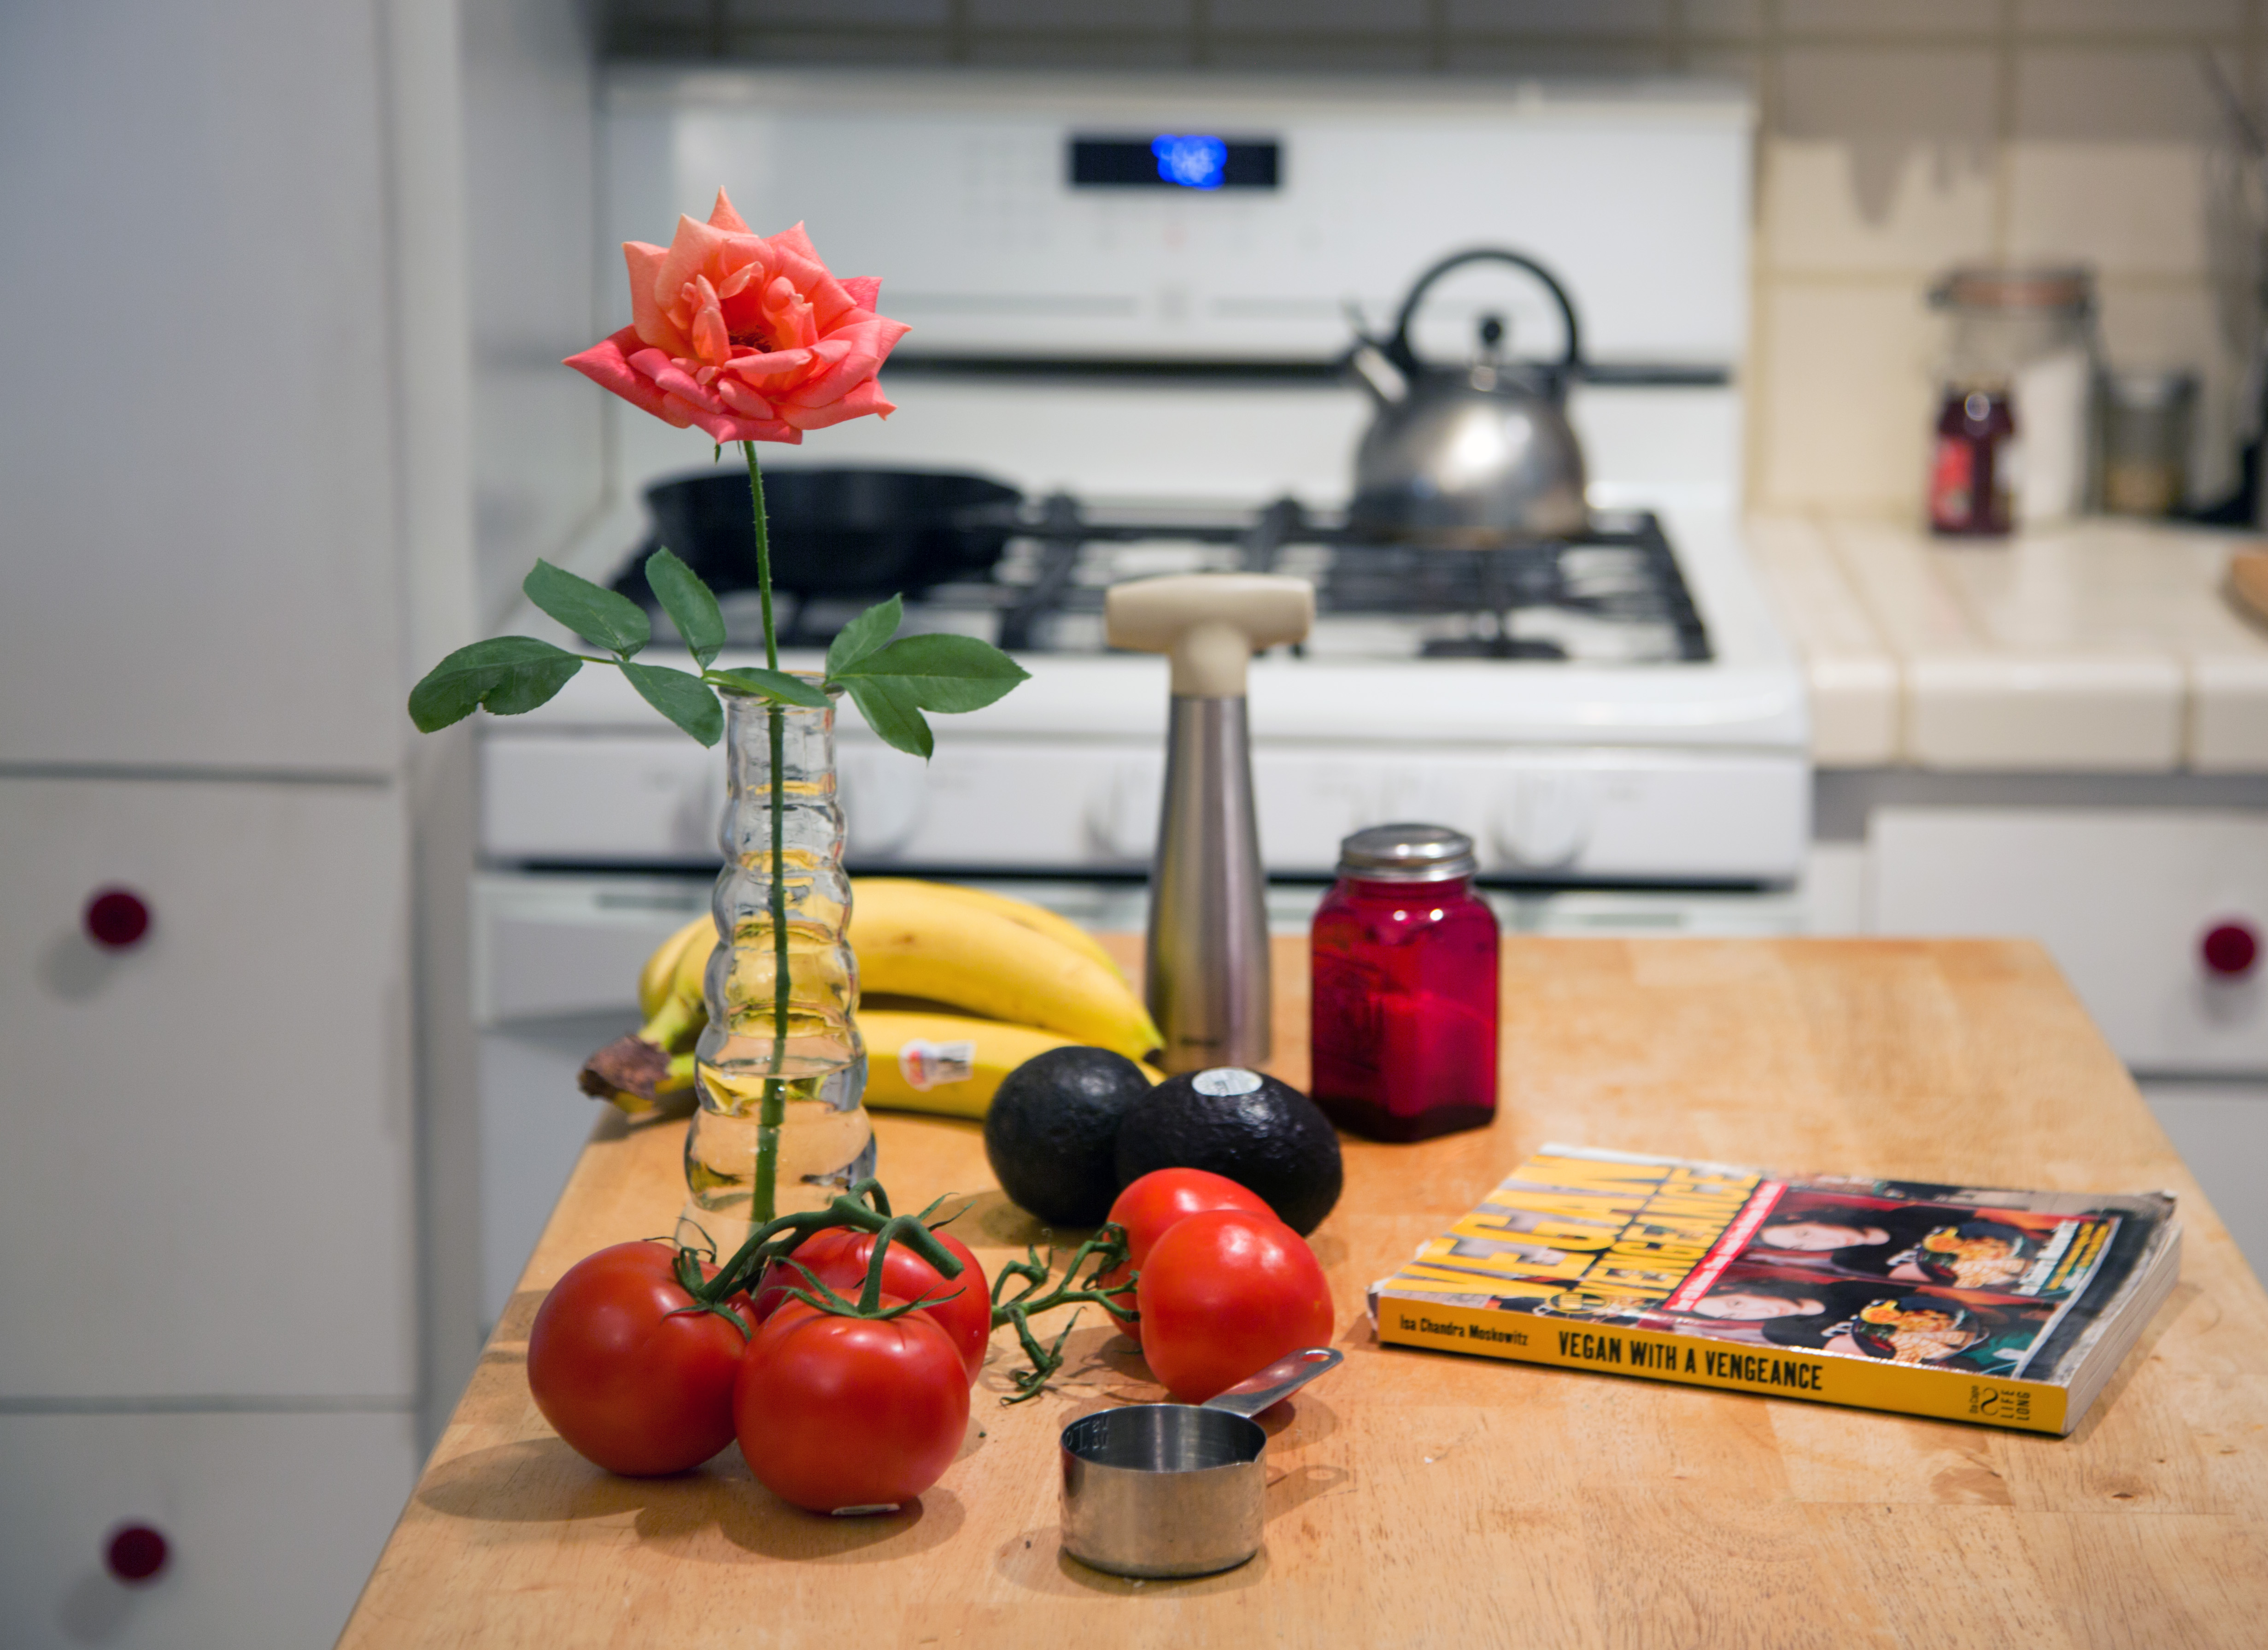
table, plant, flower, glass, food, red, produce, color, room, 2016, art, 366